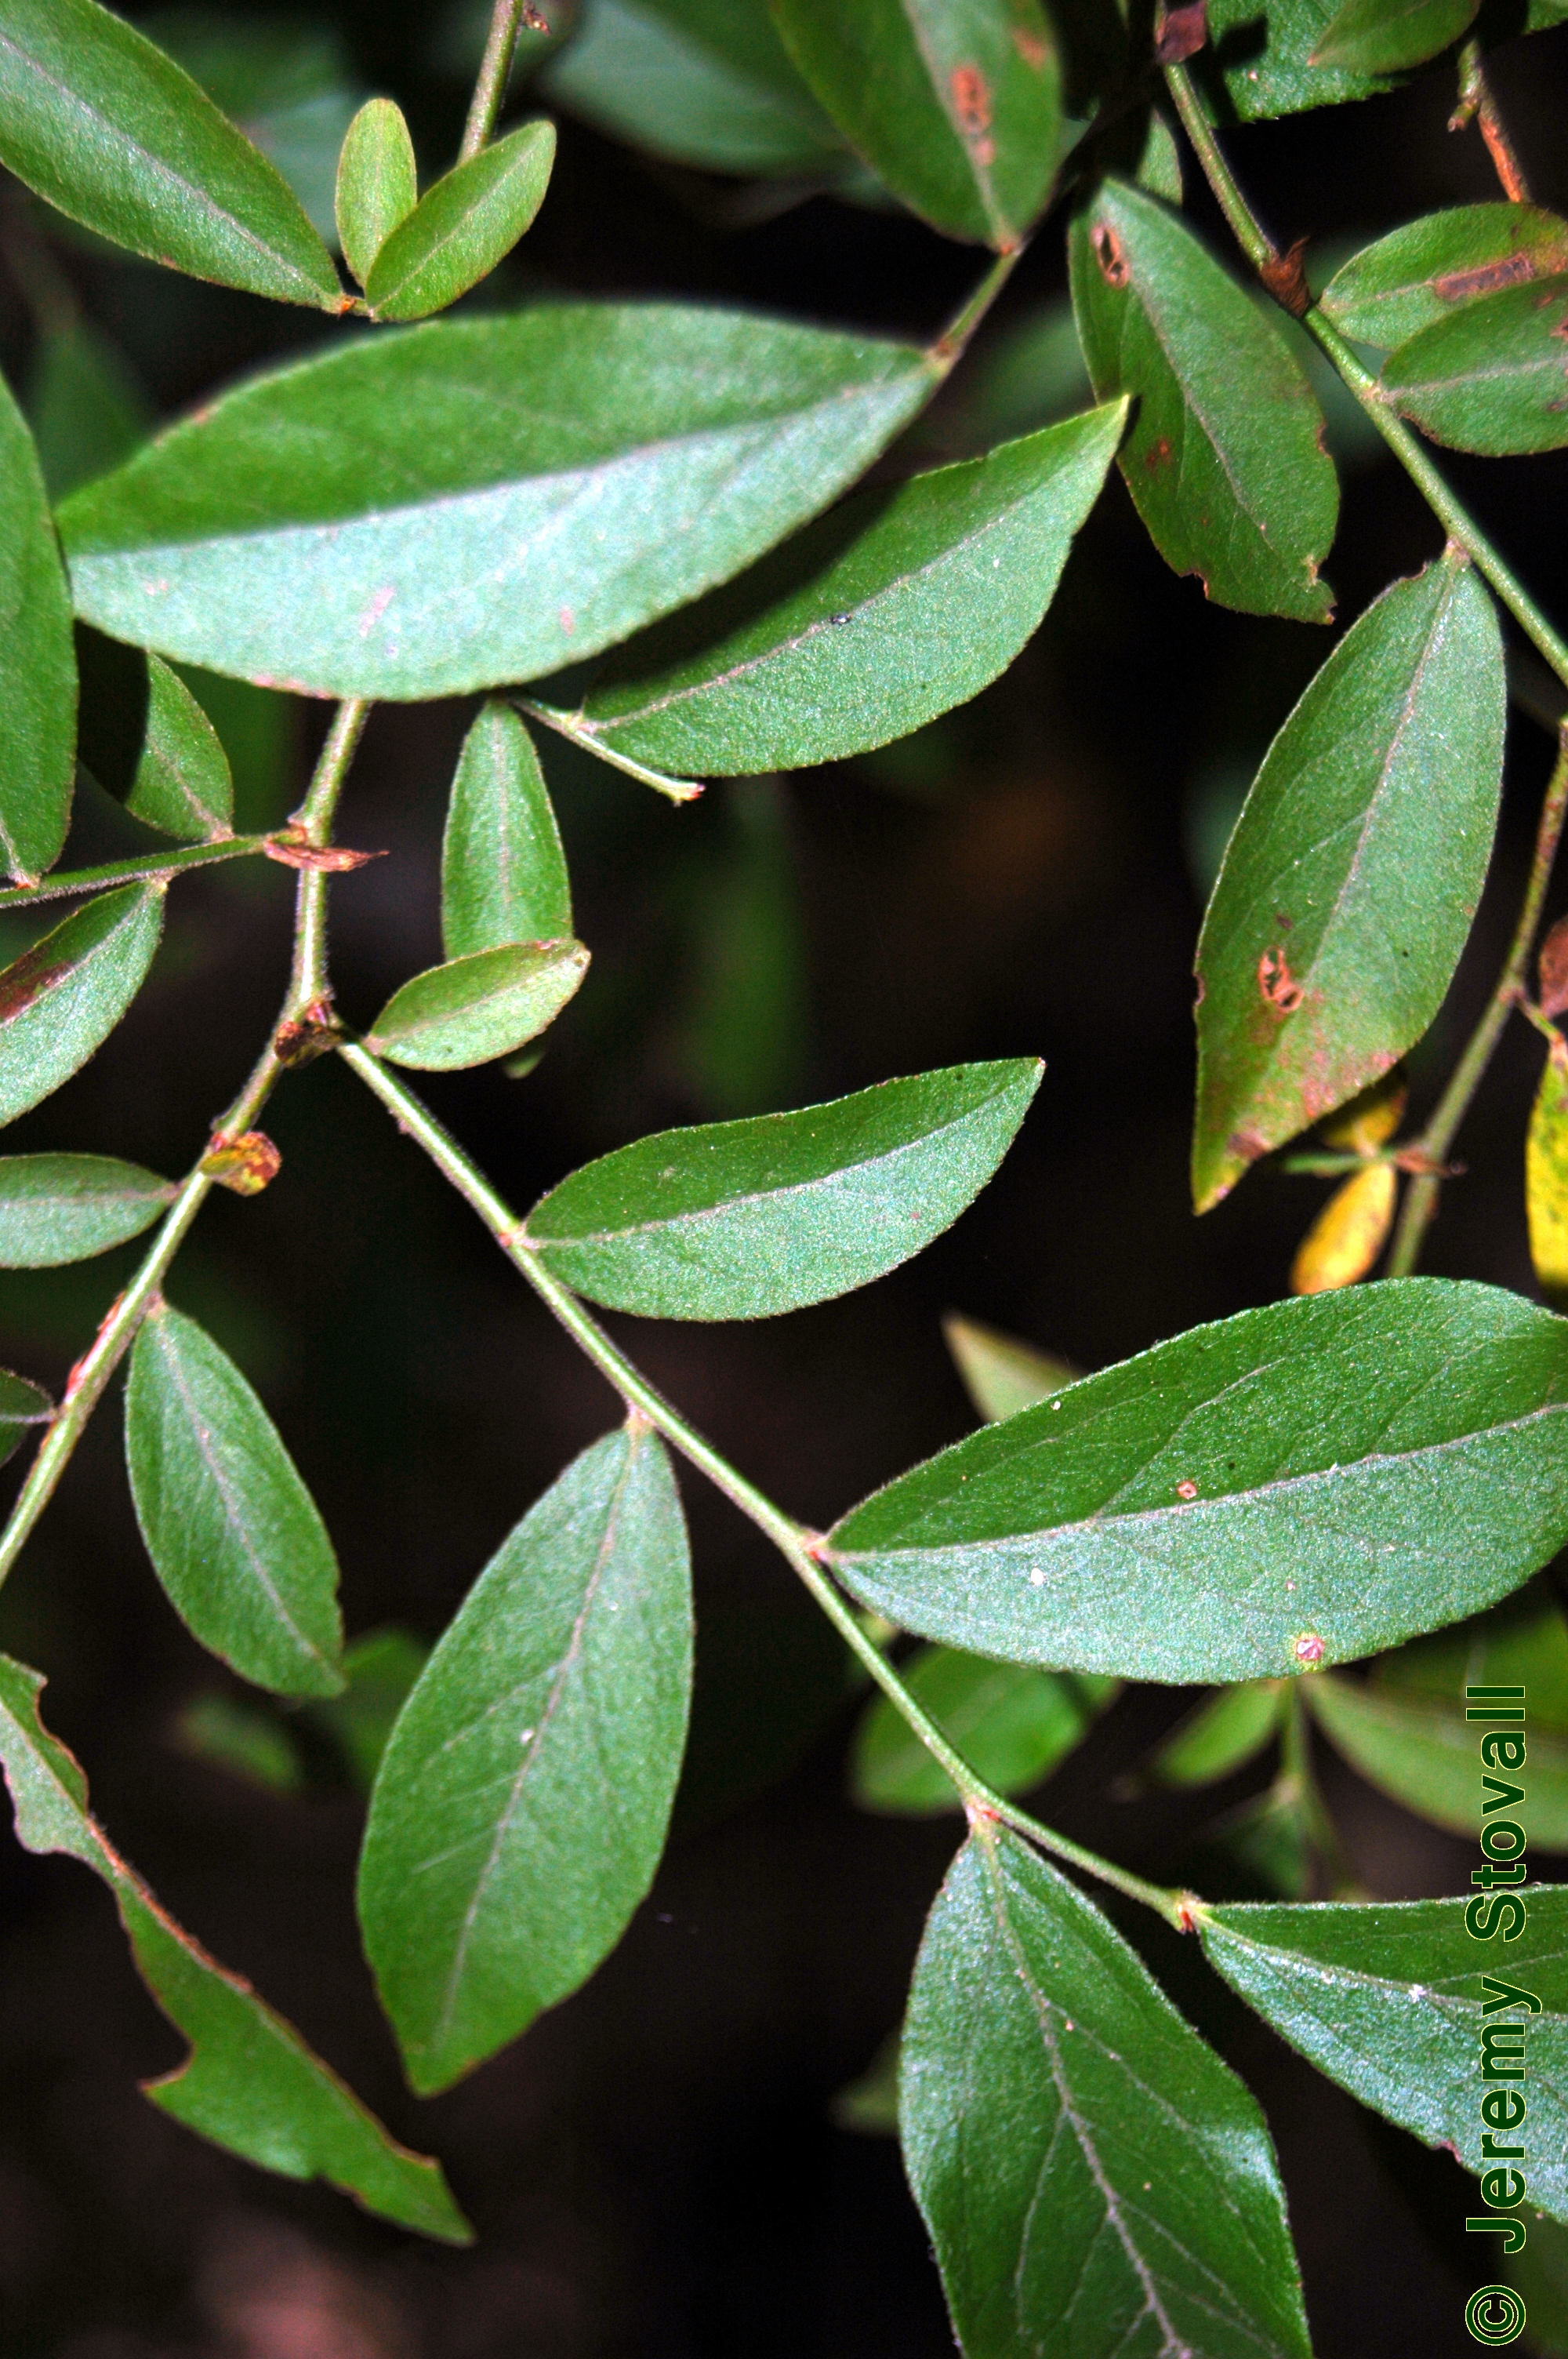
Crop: potato
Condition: late_blight